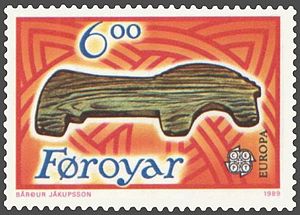
Vikingetiden på Færøerne / Hverdag / Næringsliv og erhverv
En hest som børnelegetøj. Fundet i Kvívík 1957. Frimærke af Bárður Jákupsson 1989
Vikingetiden på Færøerne varede fra Grímur Kambans bosættelse i året 825 og til Tróndur í Gøtu døde i 1035 som øgruppens sidste vikingeoverhoved, hvorefter Leivur Øssursson samme år gennemførte sin magtovertagelse.